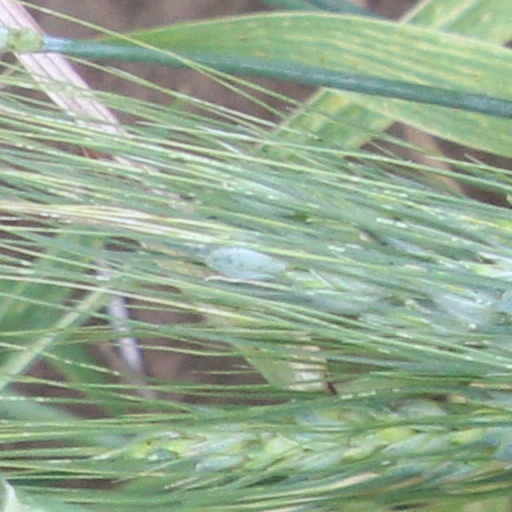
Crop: wheat